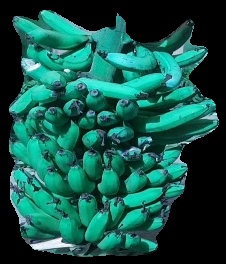
Variety: pachbale
Grade: grade3